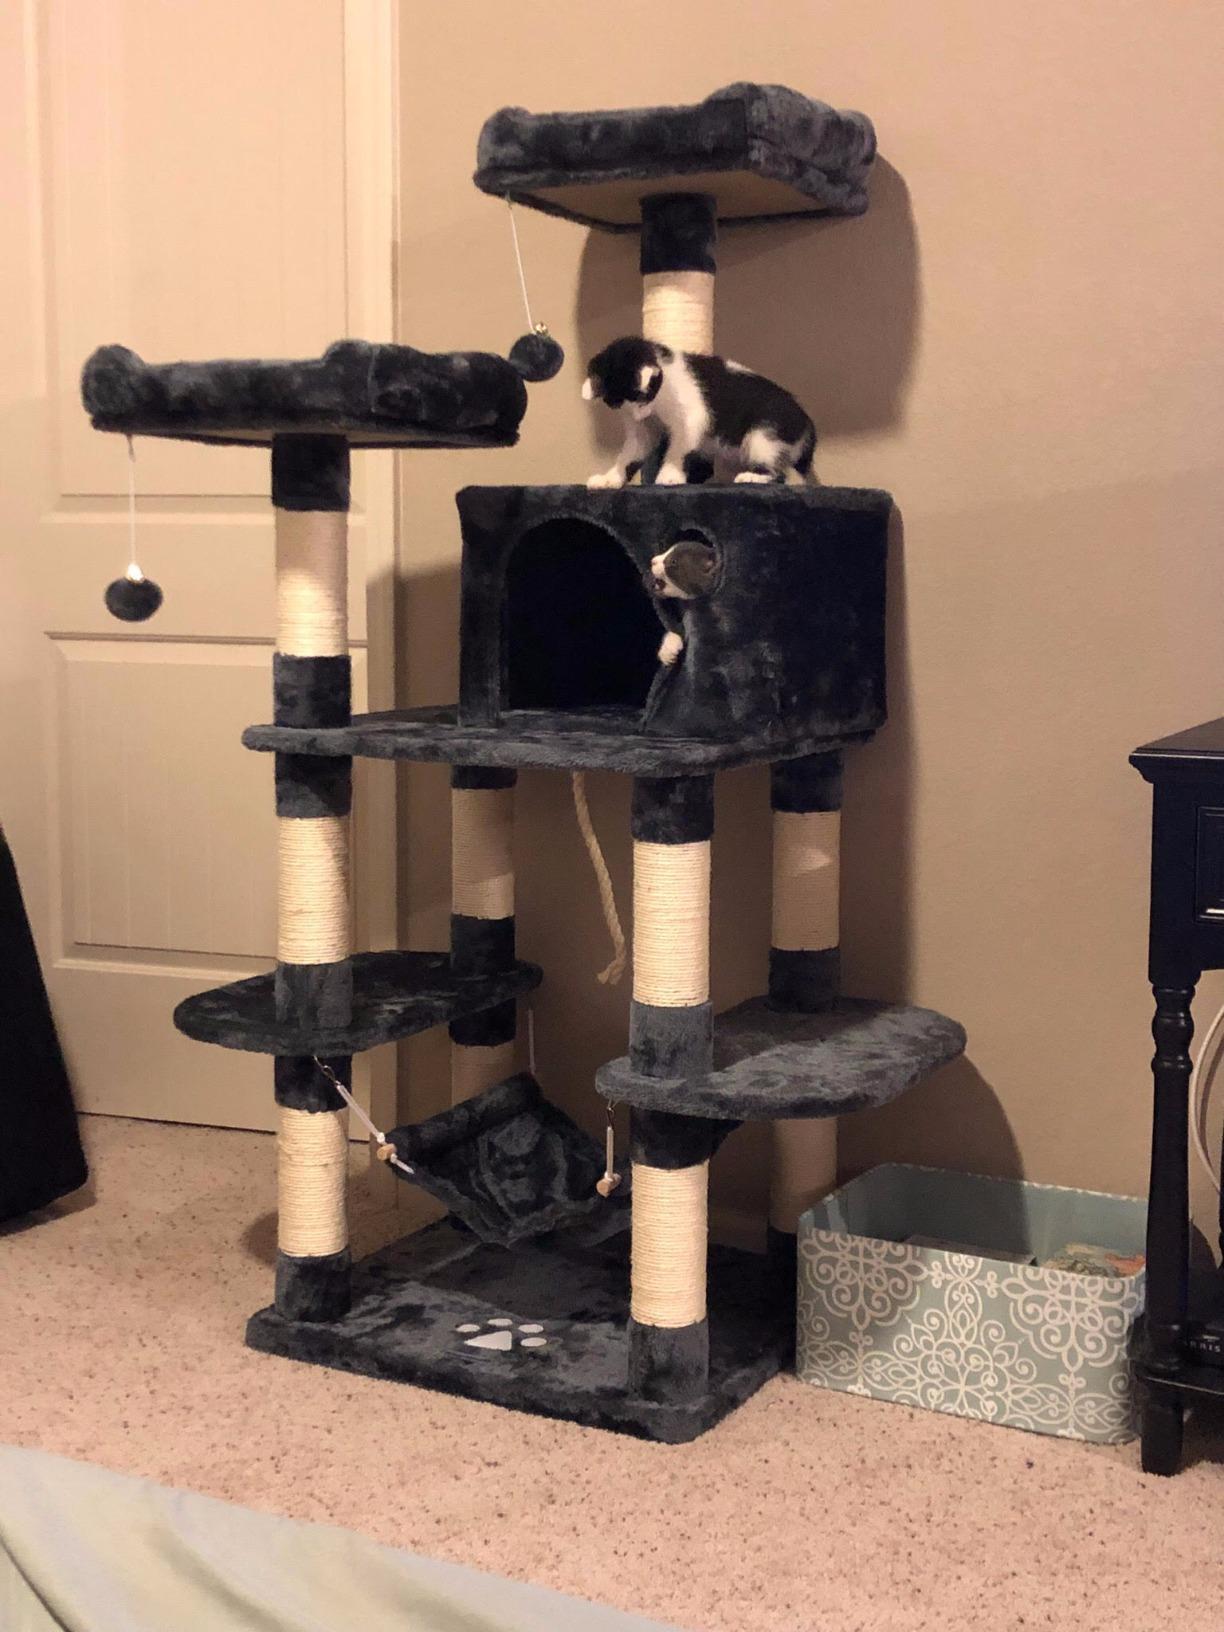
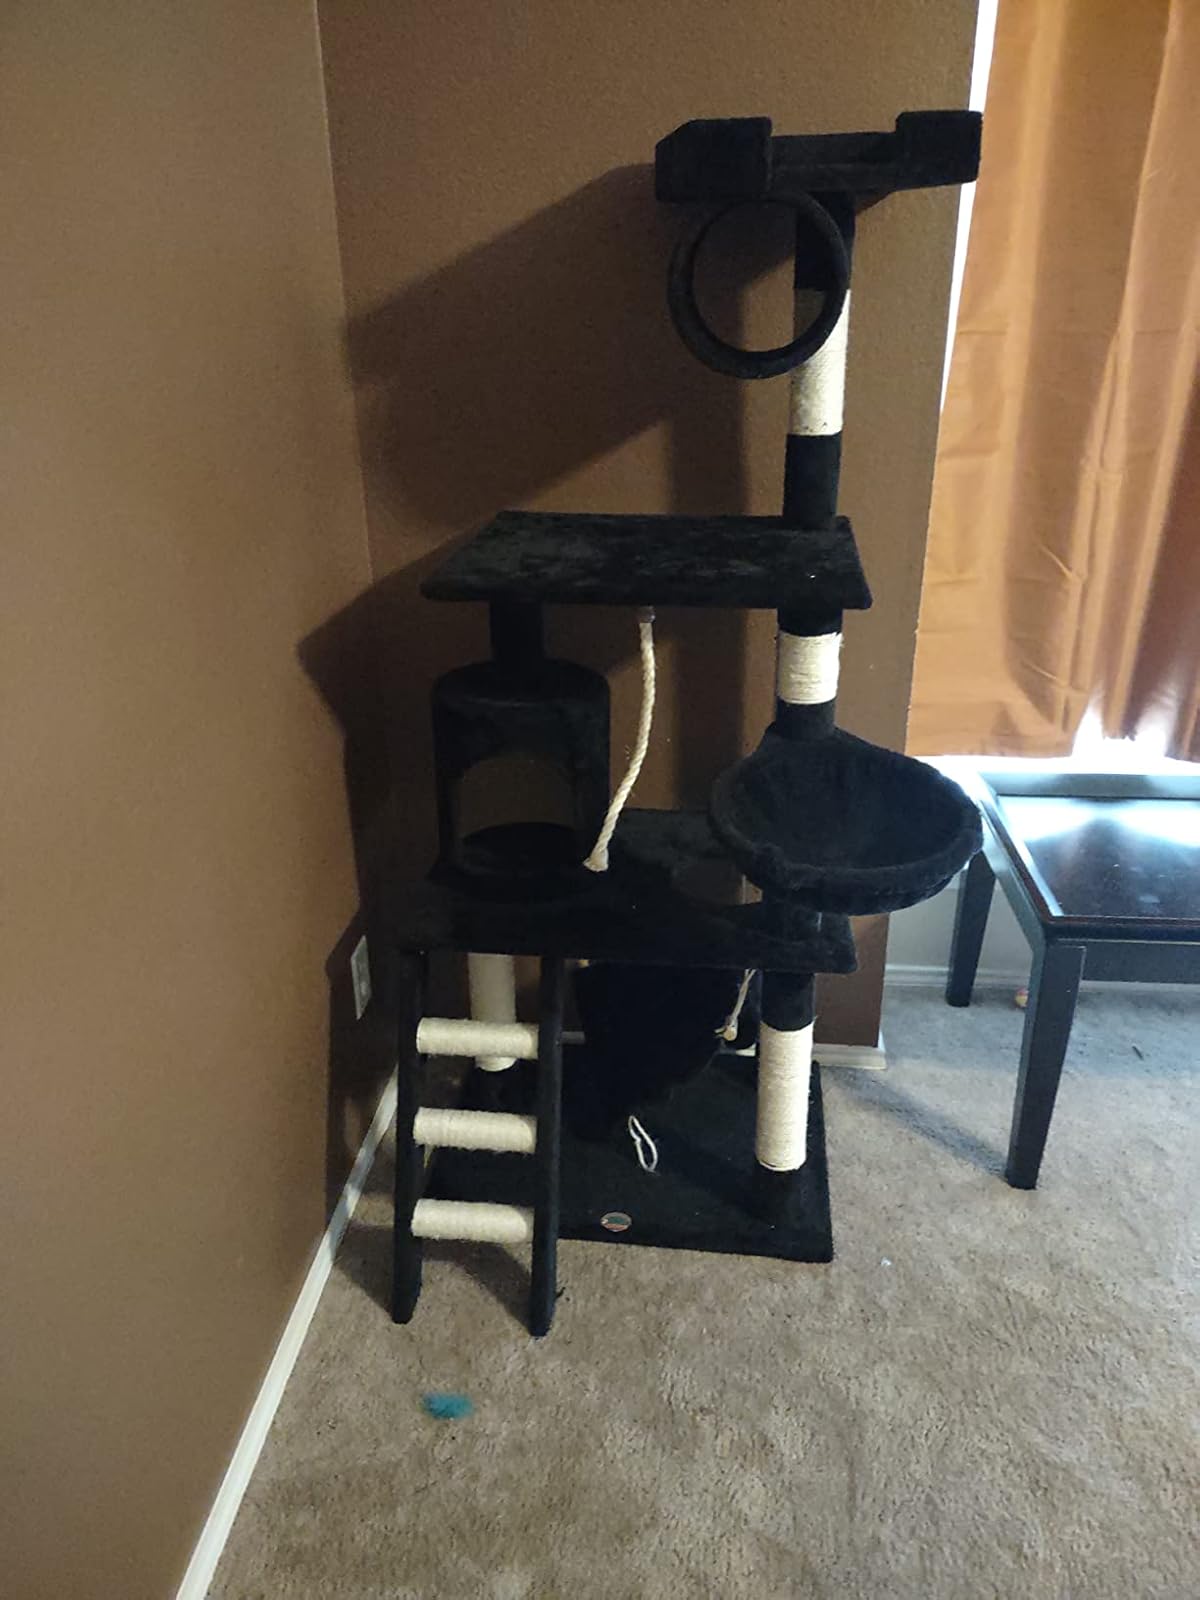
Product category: items_cat tree
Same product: no